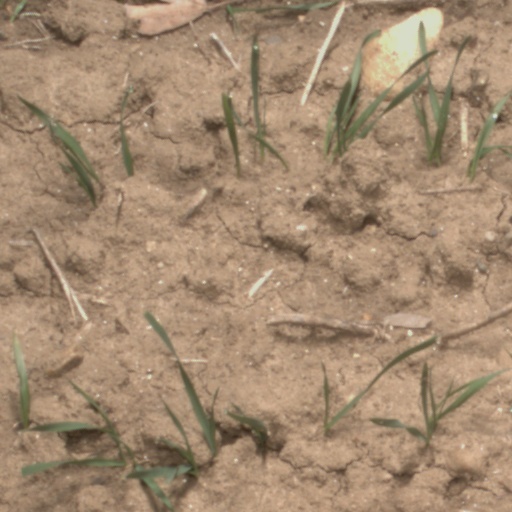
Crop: wheat